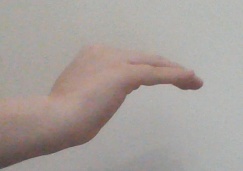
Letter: haa